J. B. M. Hertzog

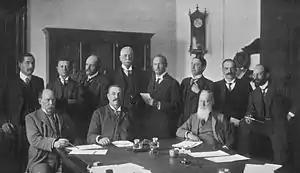
Botha government 1910

With South Africa then at peace, Hertzog entered politics as the chief organiser of the Orangia Unie Party. In 1907, the Orange River Colony gained self-government and Hertzog joined the cabinet as Attorney-General and Director of Education. His insistence that Dutch as well as English be taught in the schools aroused bitter opposition. He was appointed national Minister of Justice in the newly formed Union of South Africa, and continued in office until 1912. His marked antagonism to the British authorities and Premier Botha led to a ministerial crisis. In 1913, Hertzog led the secession of the Old Boer and anti-British section from the South African Party.